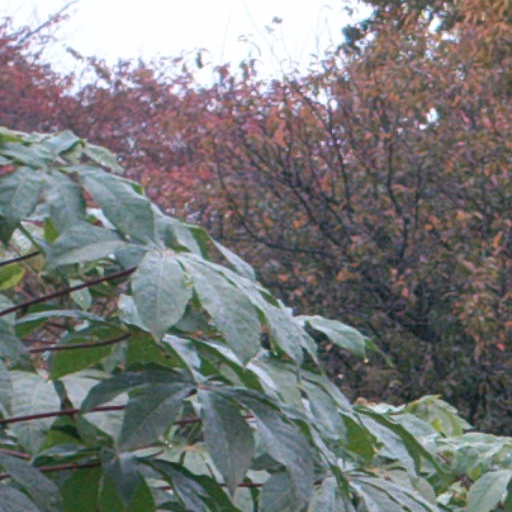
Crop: cassava